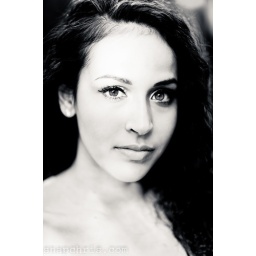
Idalin Bobe : pretty gitl in black and white